Doncaster Market

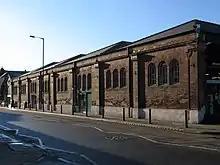
East front of the Wool Market

John Butterfield also designed a woollen market, on the north-east side of the marketplace. It is a 9-by-7 bay hall, constructed of brick and iron, with stalls arranged in four arcades. It was completed in 1863, and renovated in the 20th-century with replacement doors and glazing. It was restored in 2019, to house both stalls selling goods, and food stalls. During renovations, a Mediaeval well was discovered under the floor, which is now visible under glass.